Barrington Court

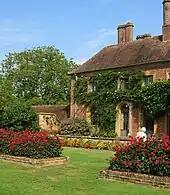
Part of house and gardens at Barrington Court in late summer

There are multiple gateways around the estate and entrances to the house. The gateway to the west of the forecourt was rebuilt in the 1920s with tall piers and moulded stepped caps, permitting a full view of the symmetrical facade of the house. The gateways to the east of the forecourt and to the east of the south lawn have wrought iron gates. The wall around the forecourt is of the same vintage and has rectangular lily ponds at the base.